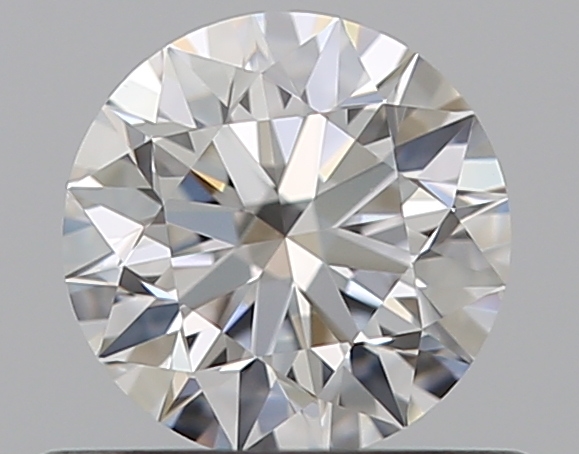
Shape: round
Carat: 0.5
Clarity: VS1
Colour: E
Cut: EX
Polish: EX
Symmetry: EX
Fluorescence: N
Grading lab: GIA
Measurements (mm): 5.07 x 5.08 x 3.17